Chrysler SERV

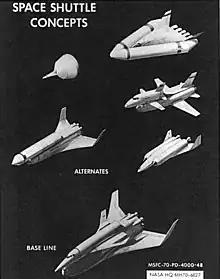
In the top left is SERV with MURP. In comparison to the DC-3 design, with the straight wings to the right of SERV, SERV would be just over 100 feet long, while DC-3 was just under 300.

SERV, short for Single-stage Earth-orbital Reusable Vehicle, was a proposed space launch system designed by Chrysler's Space Division for the Space Shuttle project. SERV was radically different from the two-stage spaceplanes that almost every other competitor entered into the Shuttle development process and was never given serious consideration for the shuttle program.